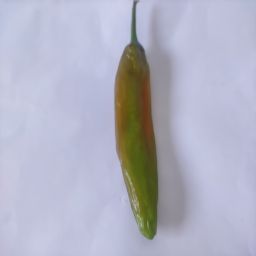
Crop: New Mexico Green Chile
Quality: Old